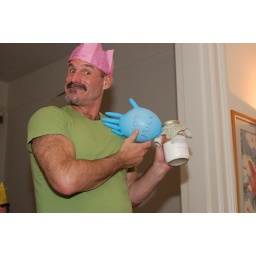
Jim with the brownie mix he won in the white elephant gift exchange...